Steve Starr

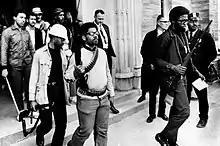
Starr's April 1969 photo of armed African-American student Vietnam War protesters at Cornell University was awarded the 1970 Pulitzer Prize for Breaking News Photography

Starr worked at Associated Press bureaus in Los Angeles, New York City, Albany, New York, and Miami.